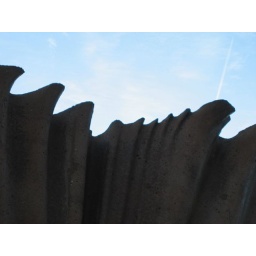
top of muscular sculpture against blue sky